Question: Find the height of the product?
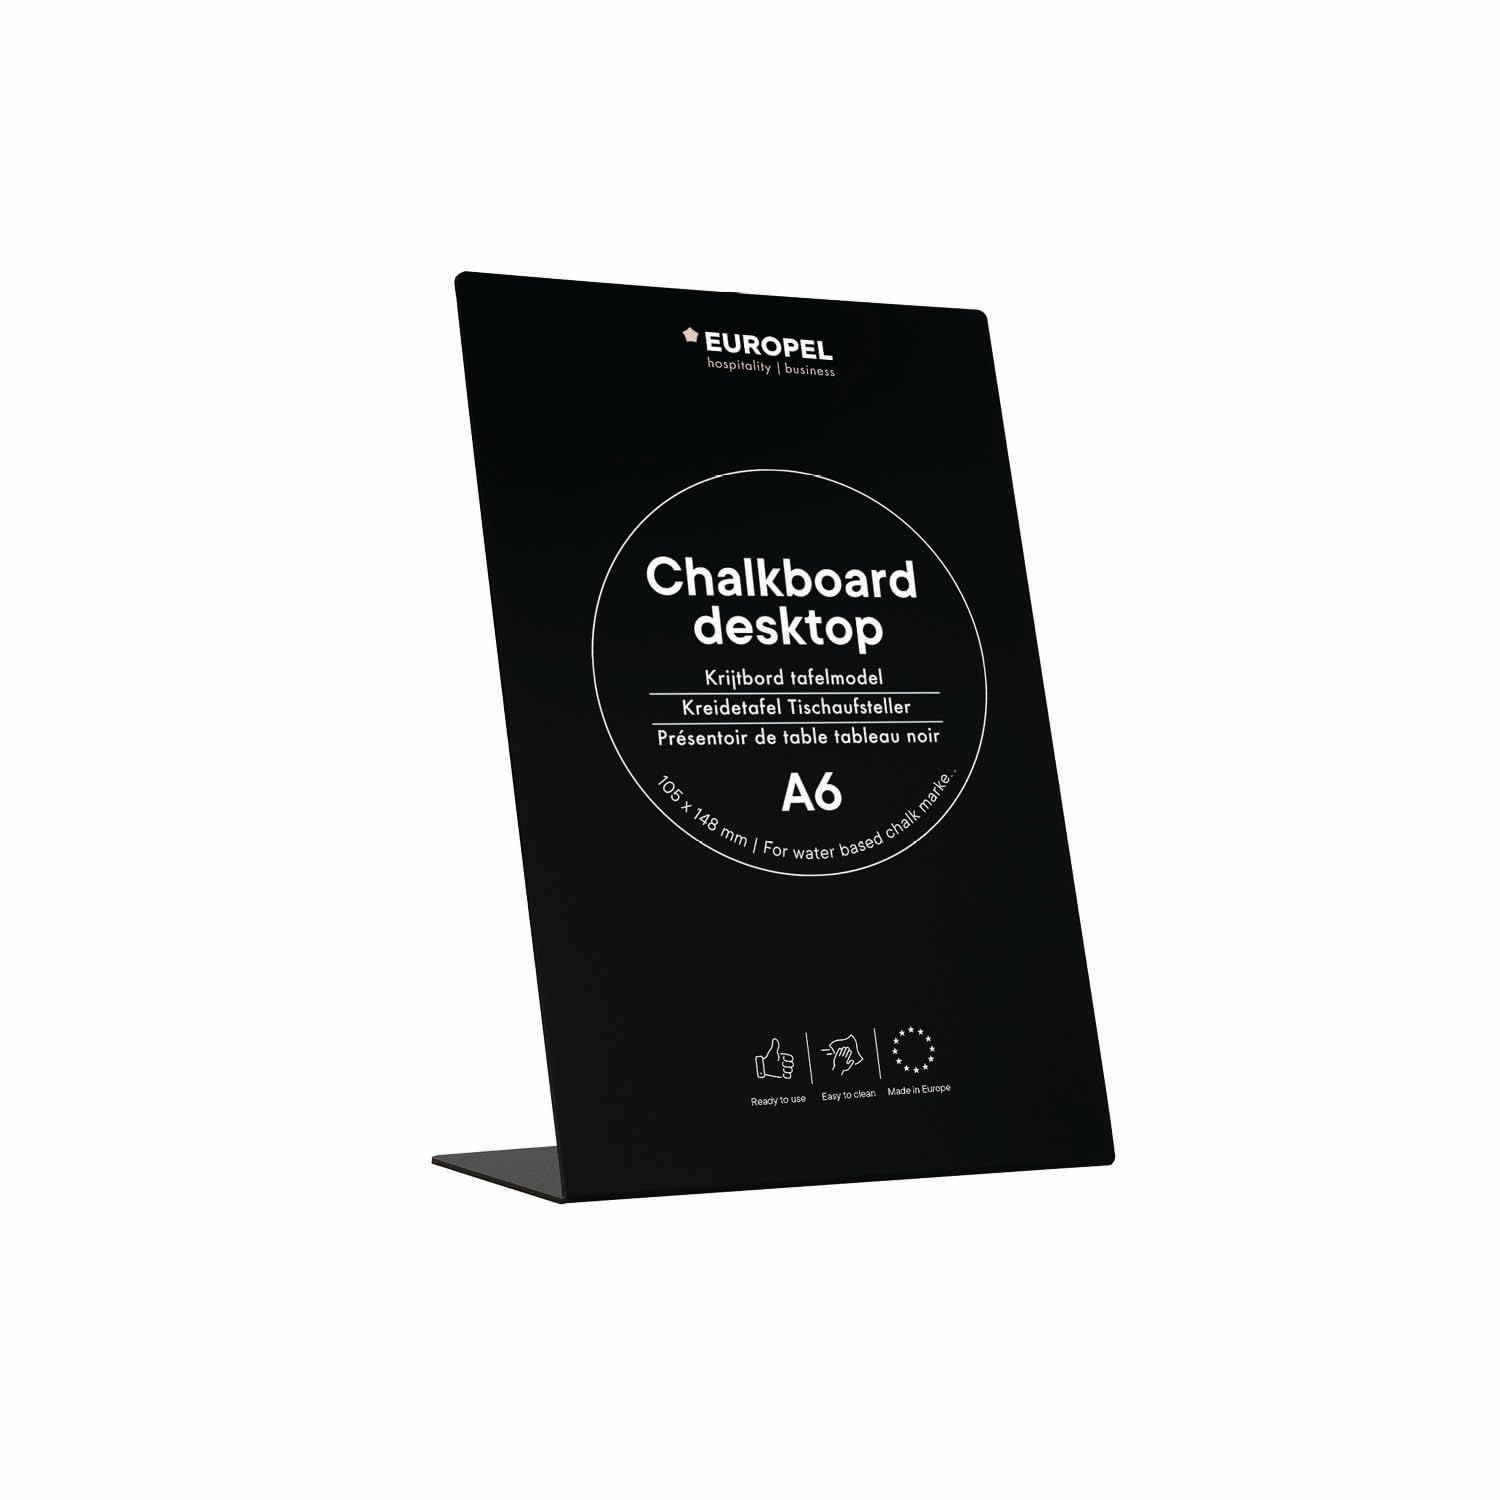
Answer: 148.0 millimetre